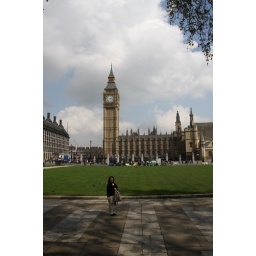
Jen in front of clock tower after lunch